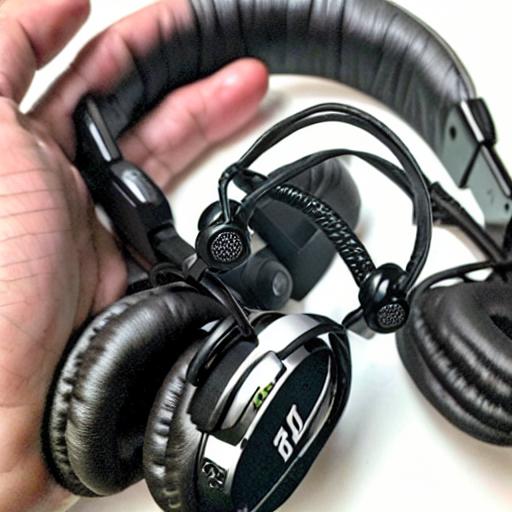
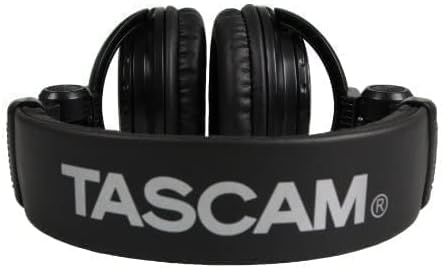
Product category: headphones
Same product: no